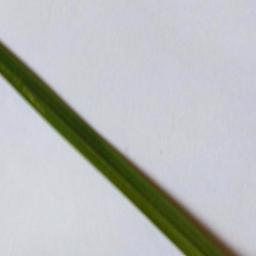
Label: Rice___Healthy